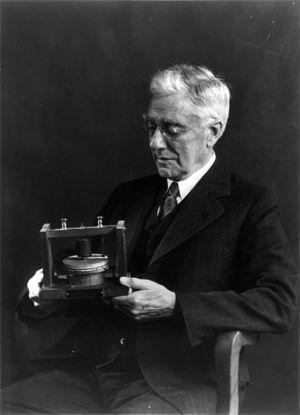
Thomas Augustus Watson était l'assistant d'Alexandre Graham Bell lorsque ce dernier a inventé le téléphone.